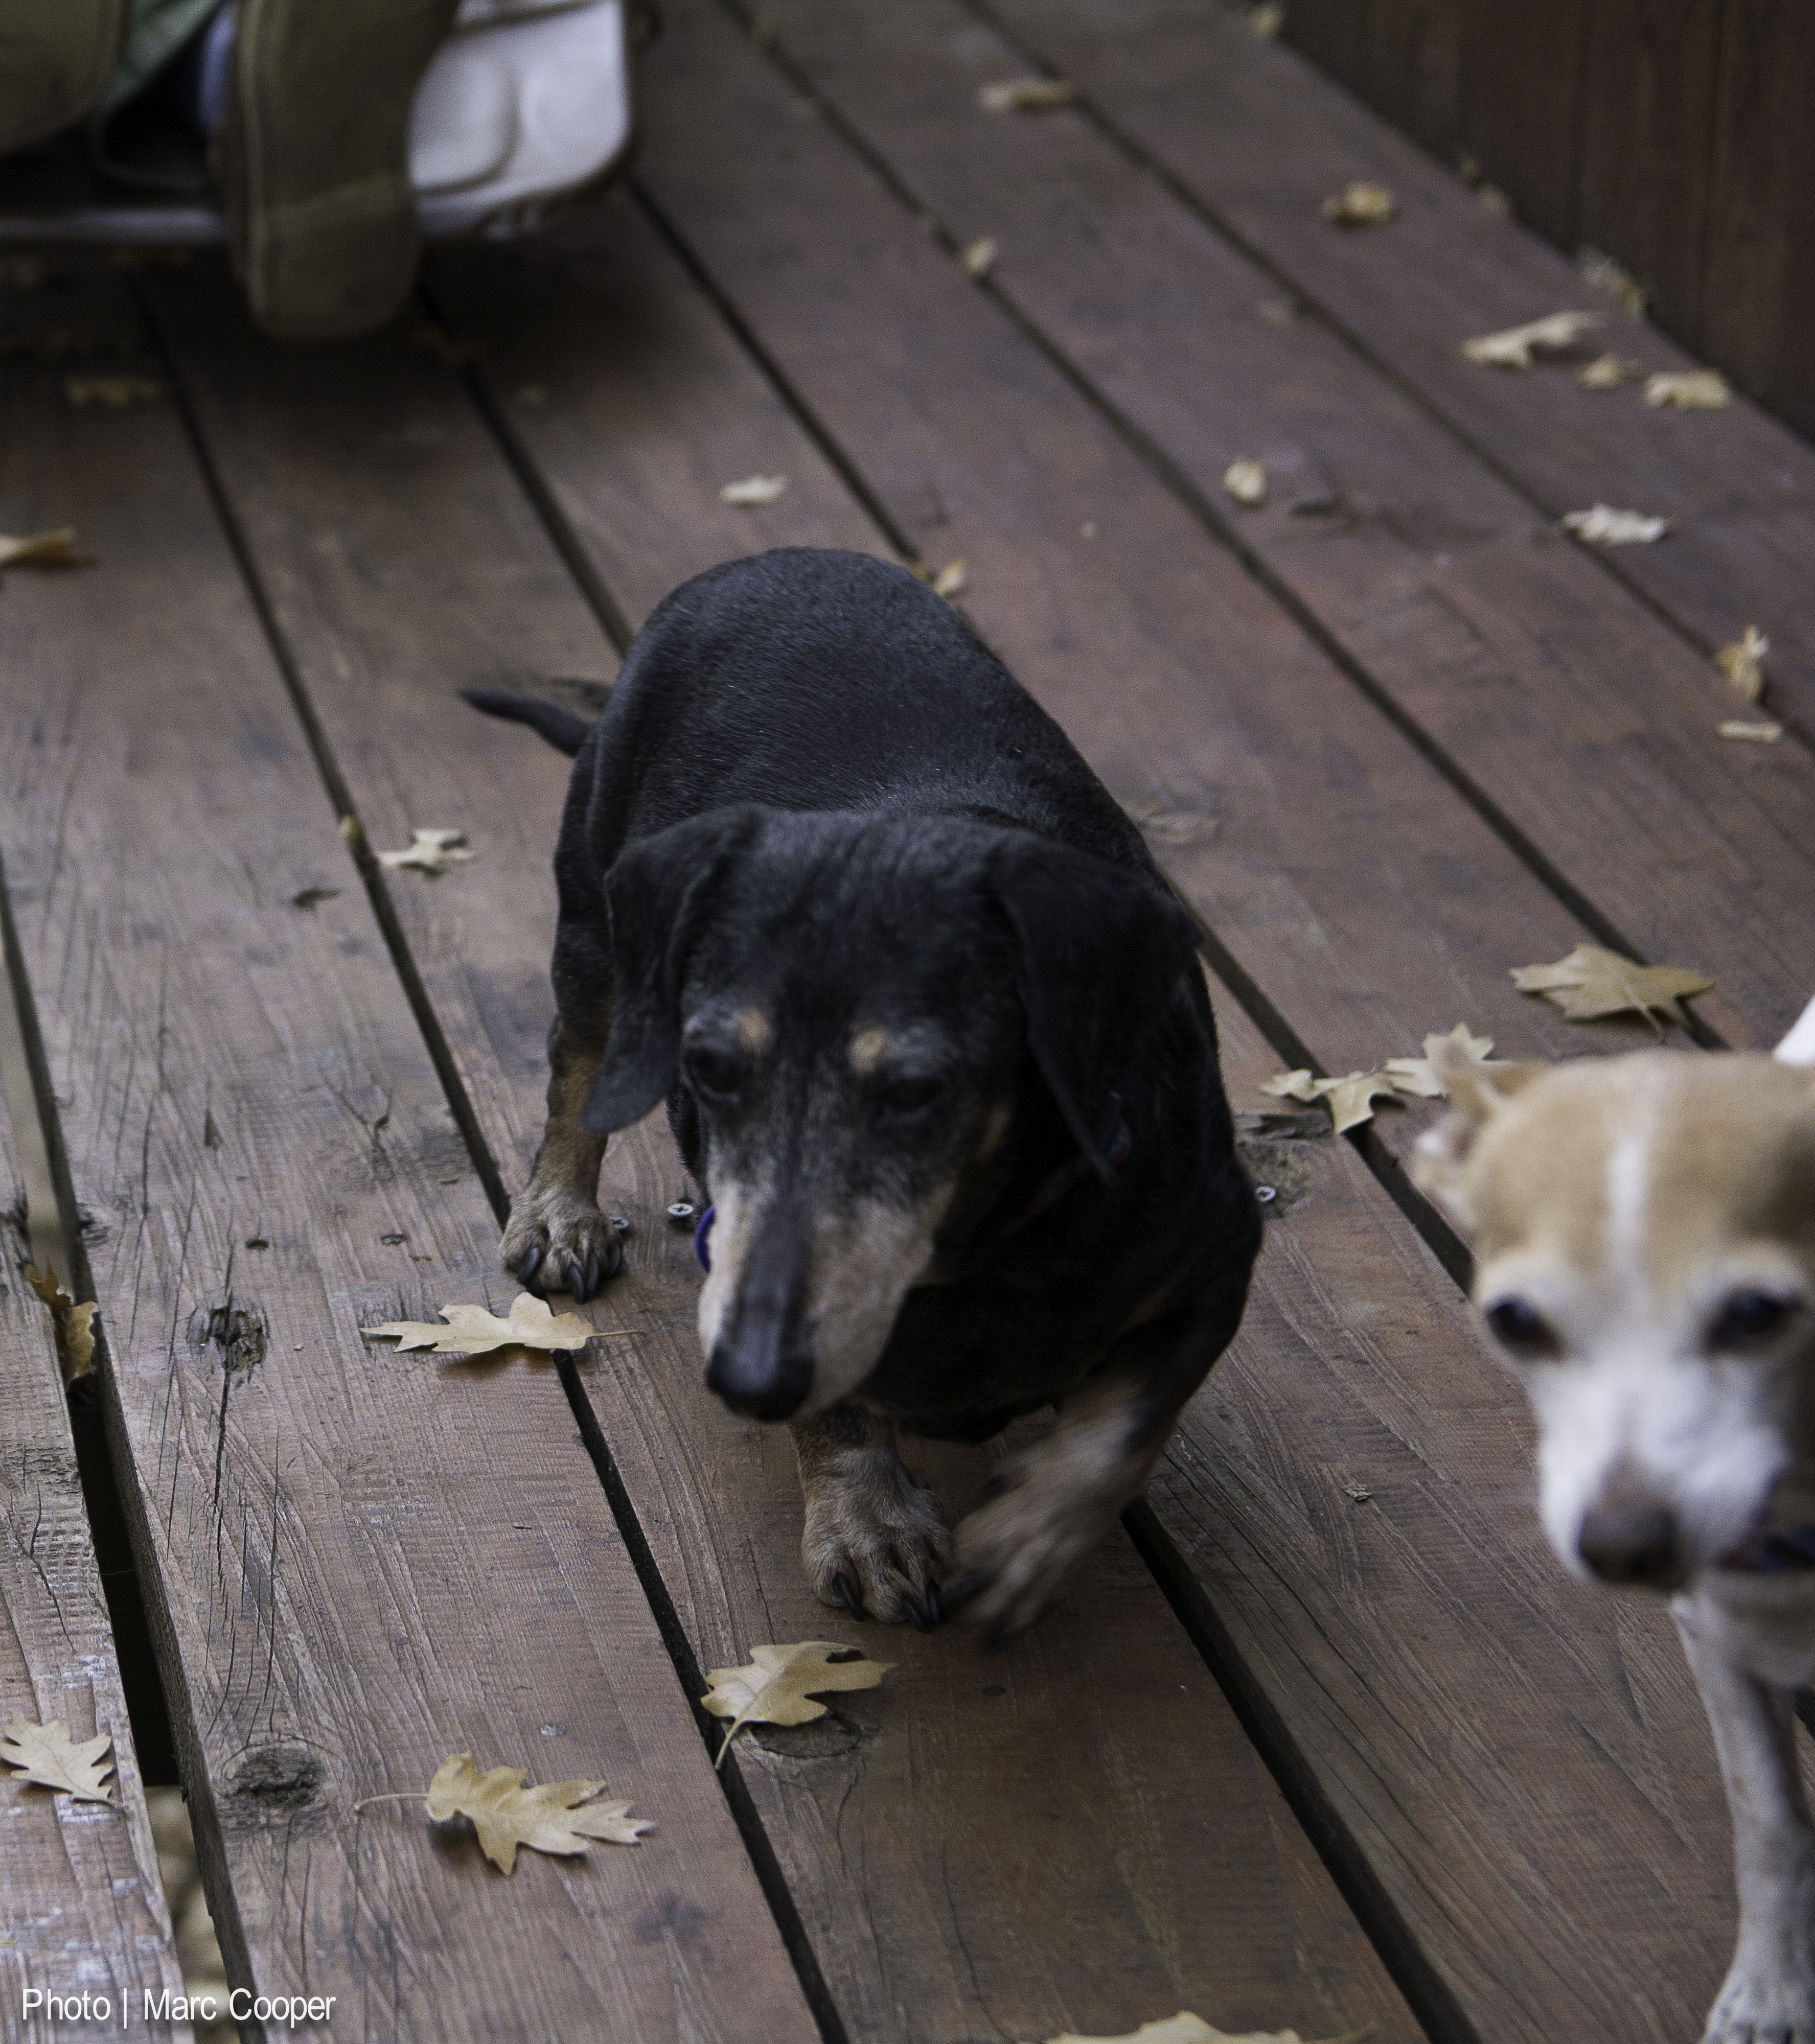
puppy, dog, mammal, vertebrate, animal shelter, street dog, dog like mammal